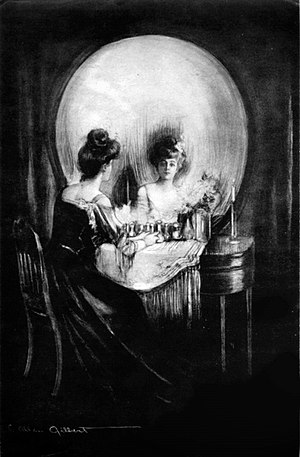
Charles Gilbert
All is Vanity
Charles Allan Gilbert var en amerikansk kunstner og bladillustrator. Efter kunststudier på Art Students League i New York og europæiske kulturcentre, heriblandt Paris, skabte Gilbert i 1892 sit berømteste værk: tegningen All is Vanity. På det tidspunkt var han kun 18 år gammel, og det var vanskeligt for den unge Gilbert at få udgivet tegningen. I 1902 blev den imidlertid købt af firmaet LIFE Publishing Co. og publiceret. I begyndelsen var det kun muligt at se tegningen i udgaver af LIFE købt på diverse obskure togstationer, men efterhånden som den vandt popularitet, tog udbredelsen fart.